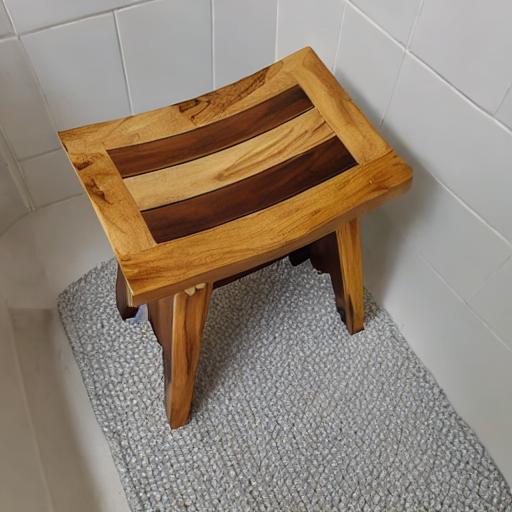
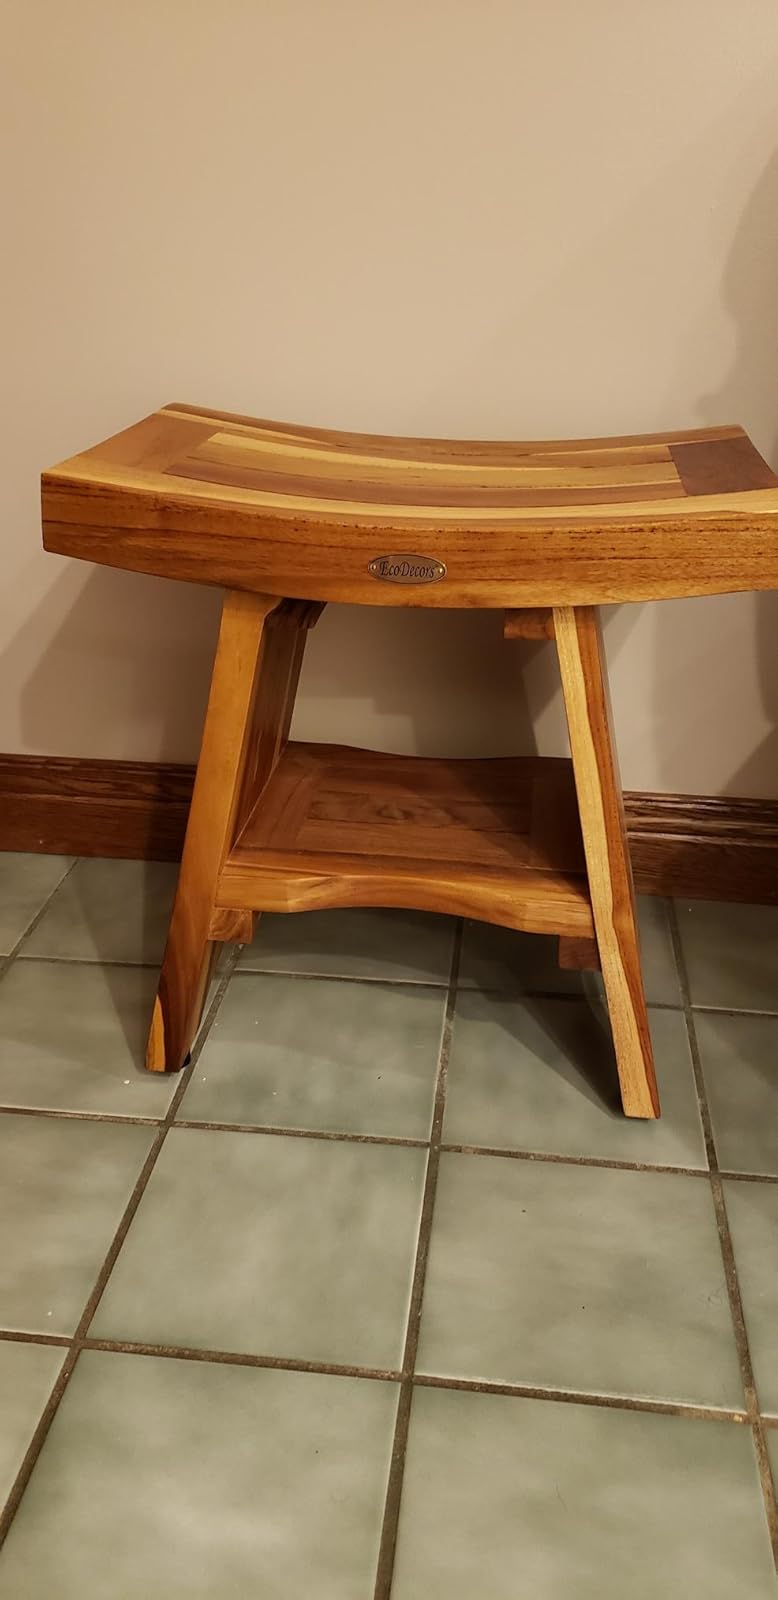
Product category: stool
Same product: no